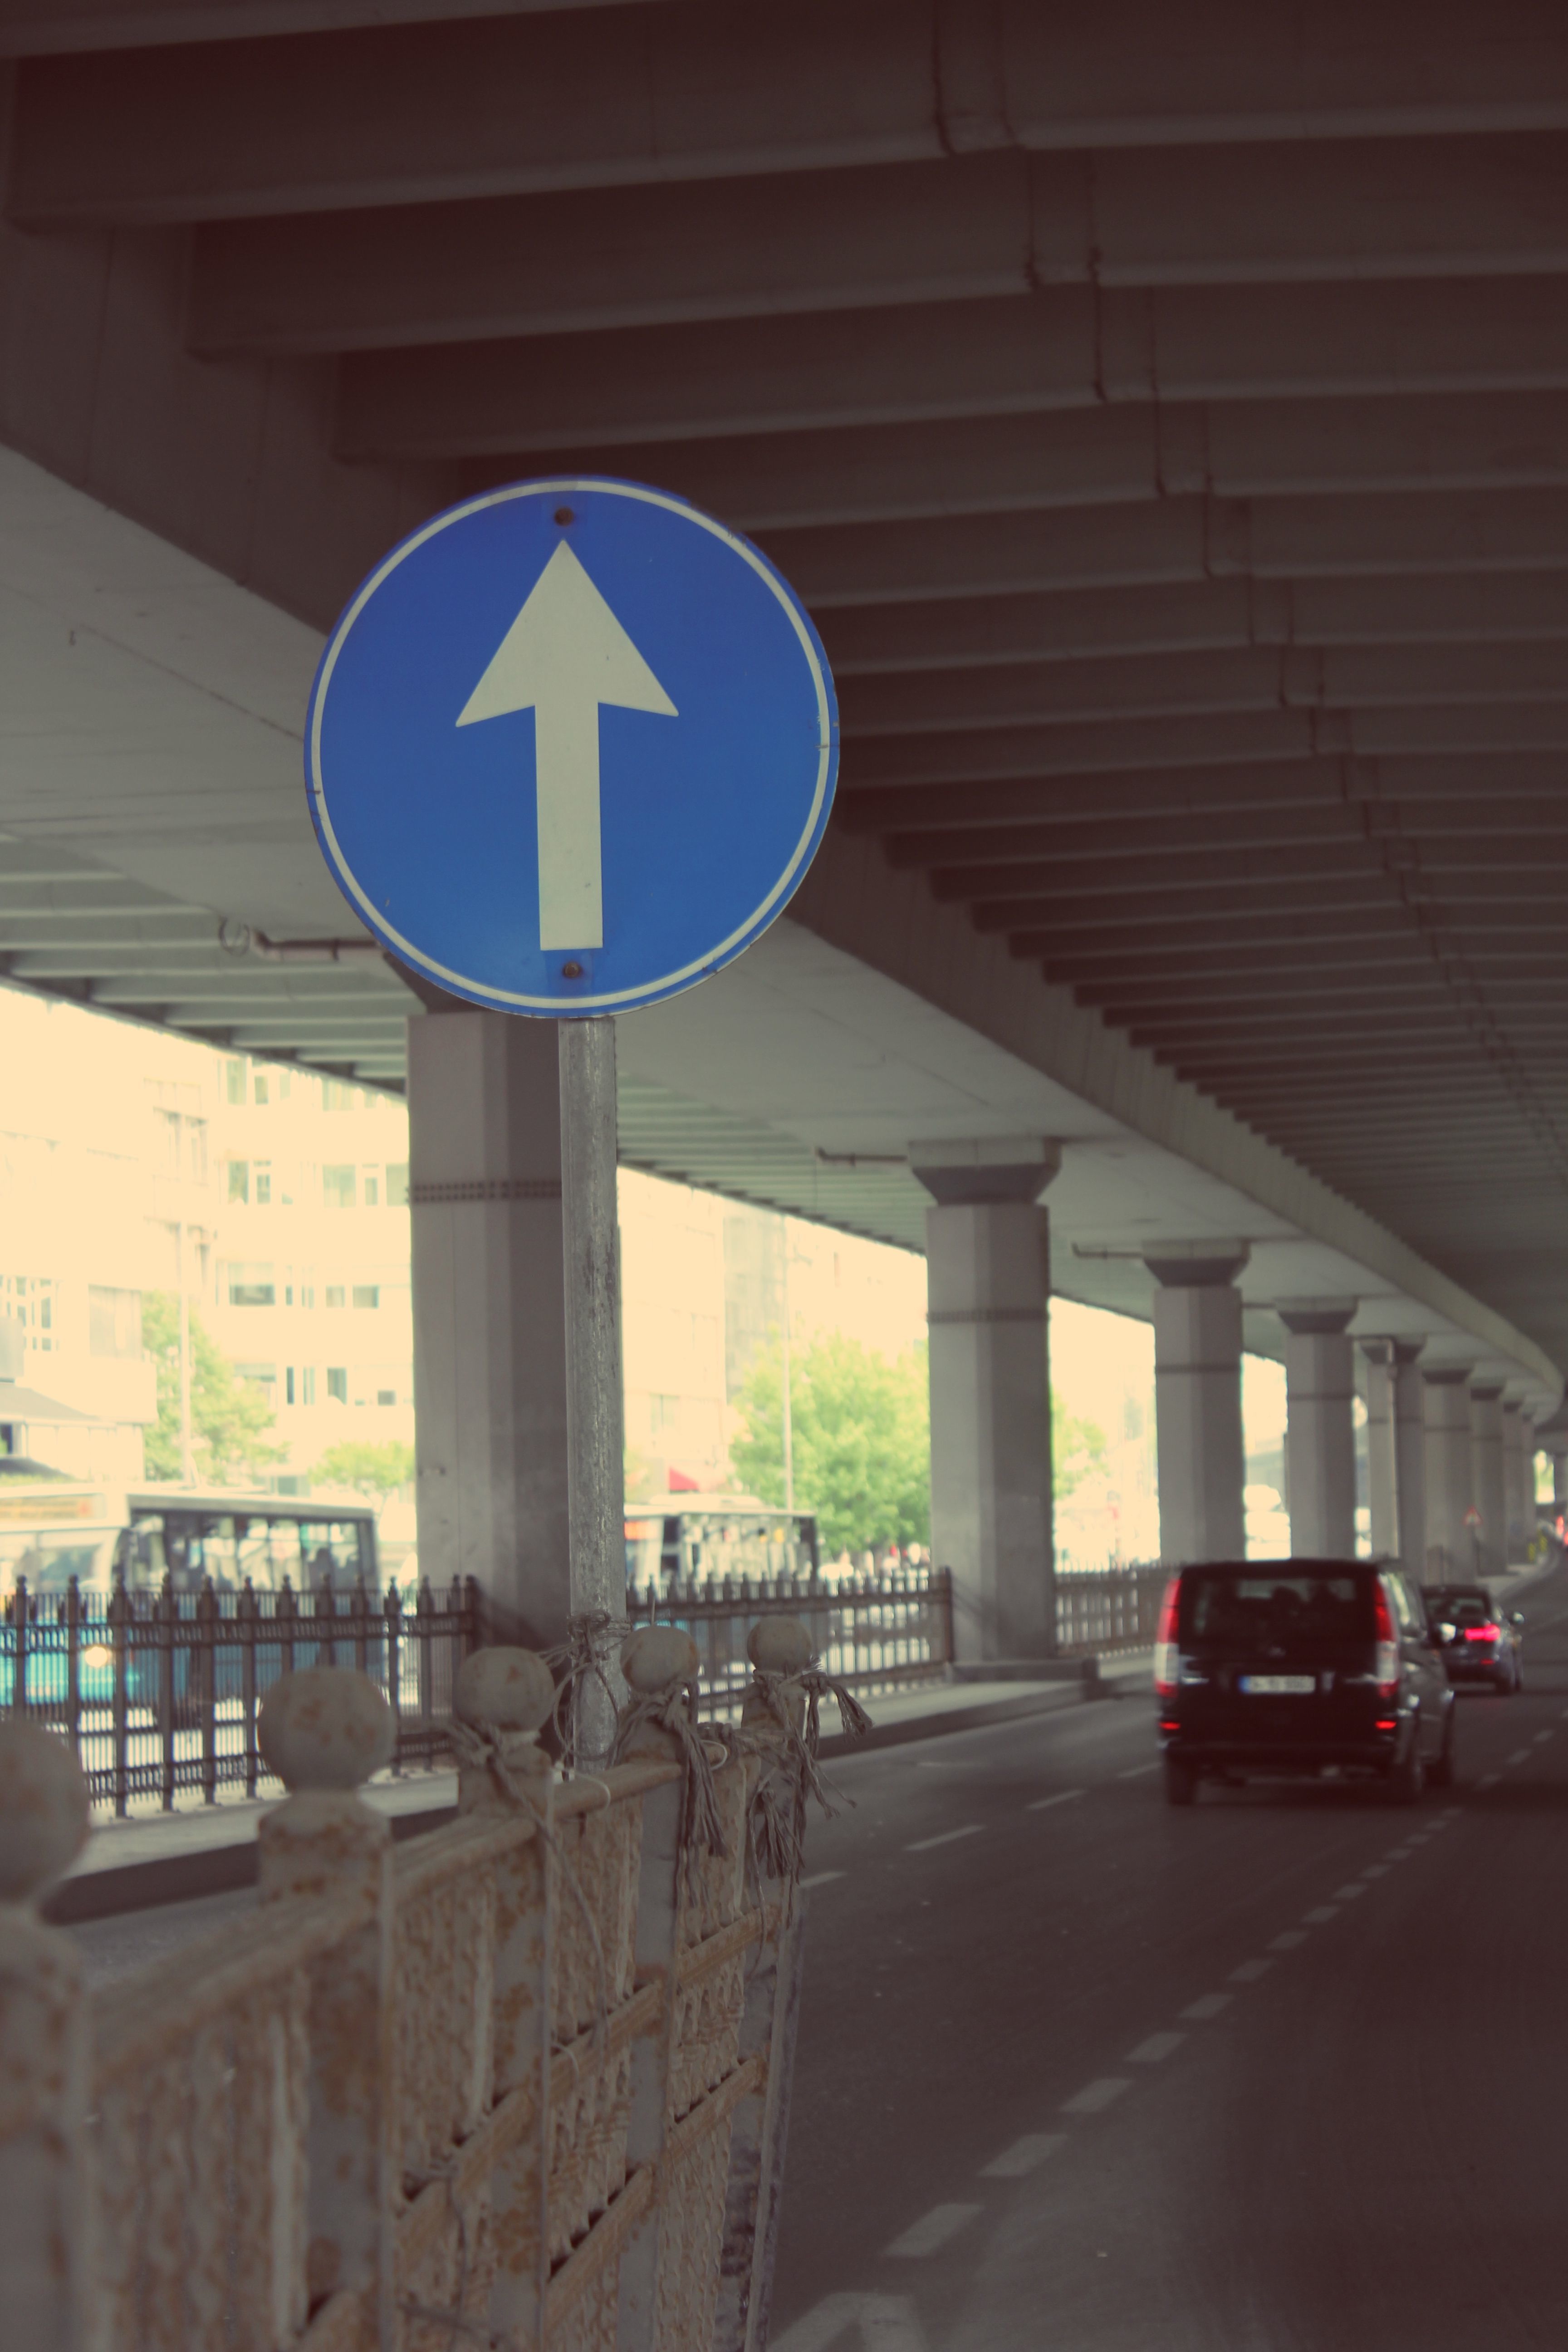
transport, sign, public transport